Andrea Brenta

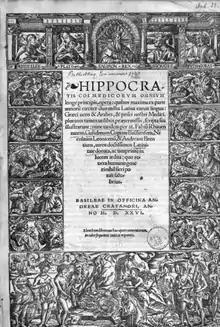
A 1526 edition of Hippocrates containing some of Brenta's translations

Brenta wrote a short piece in praise of Oliviero Carafa, "Oratio in convivii laudem habita apud Cardinalem Oliverium Neapolitanum", dedicated to Carafa's nephew, Alessandro Carafa. He predicted that Carafa would one day be pope.